Dinosaurus!

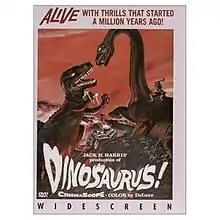
DVD cover (2002)

Dinosaurus! is a 1960 science fiction film directed by Irvin Yeaworth and produced by Jack H. Harris.